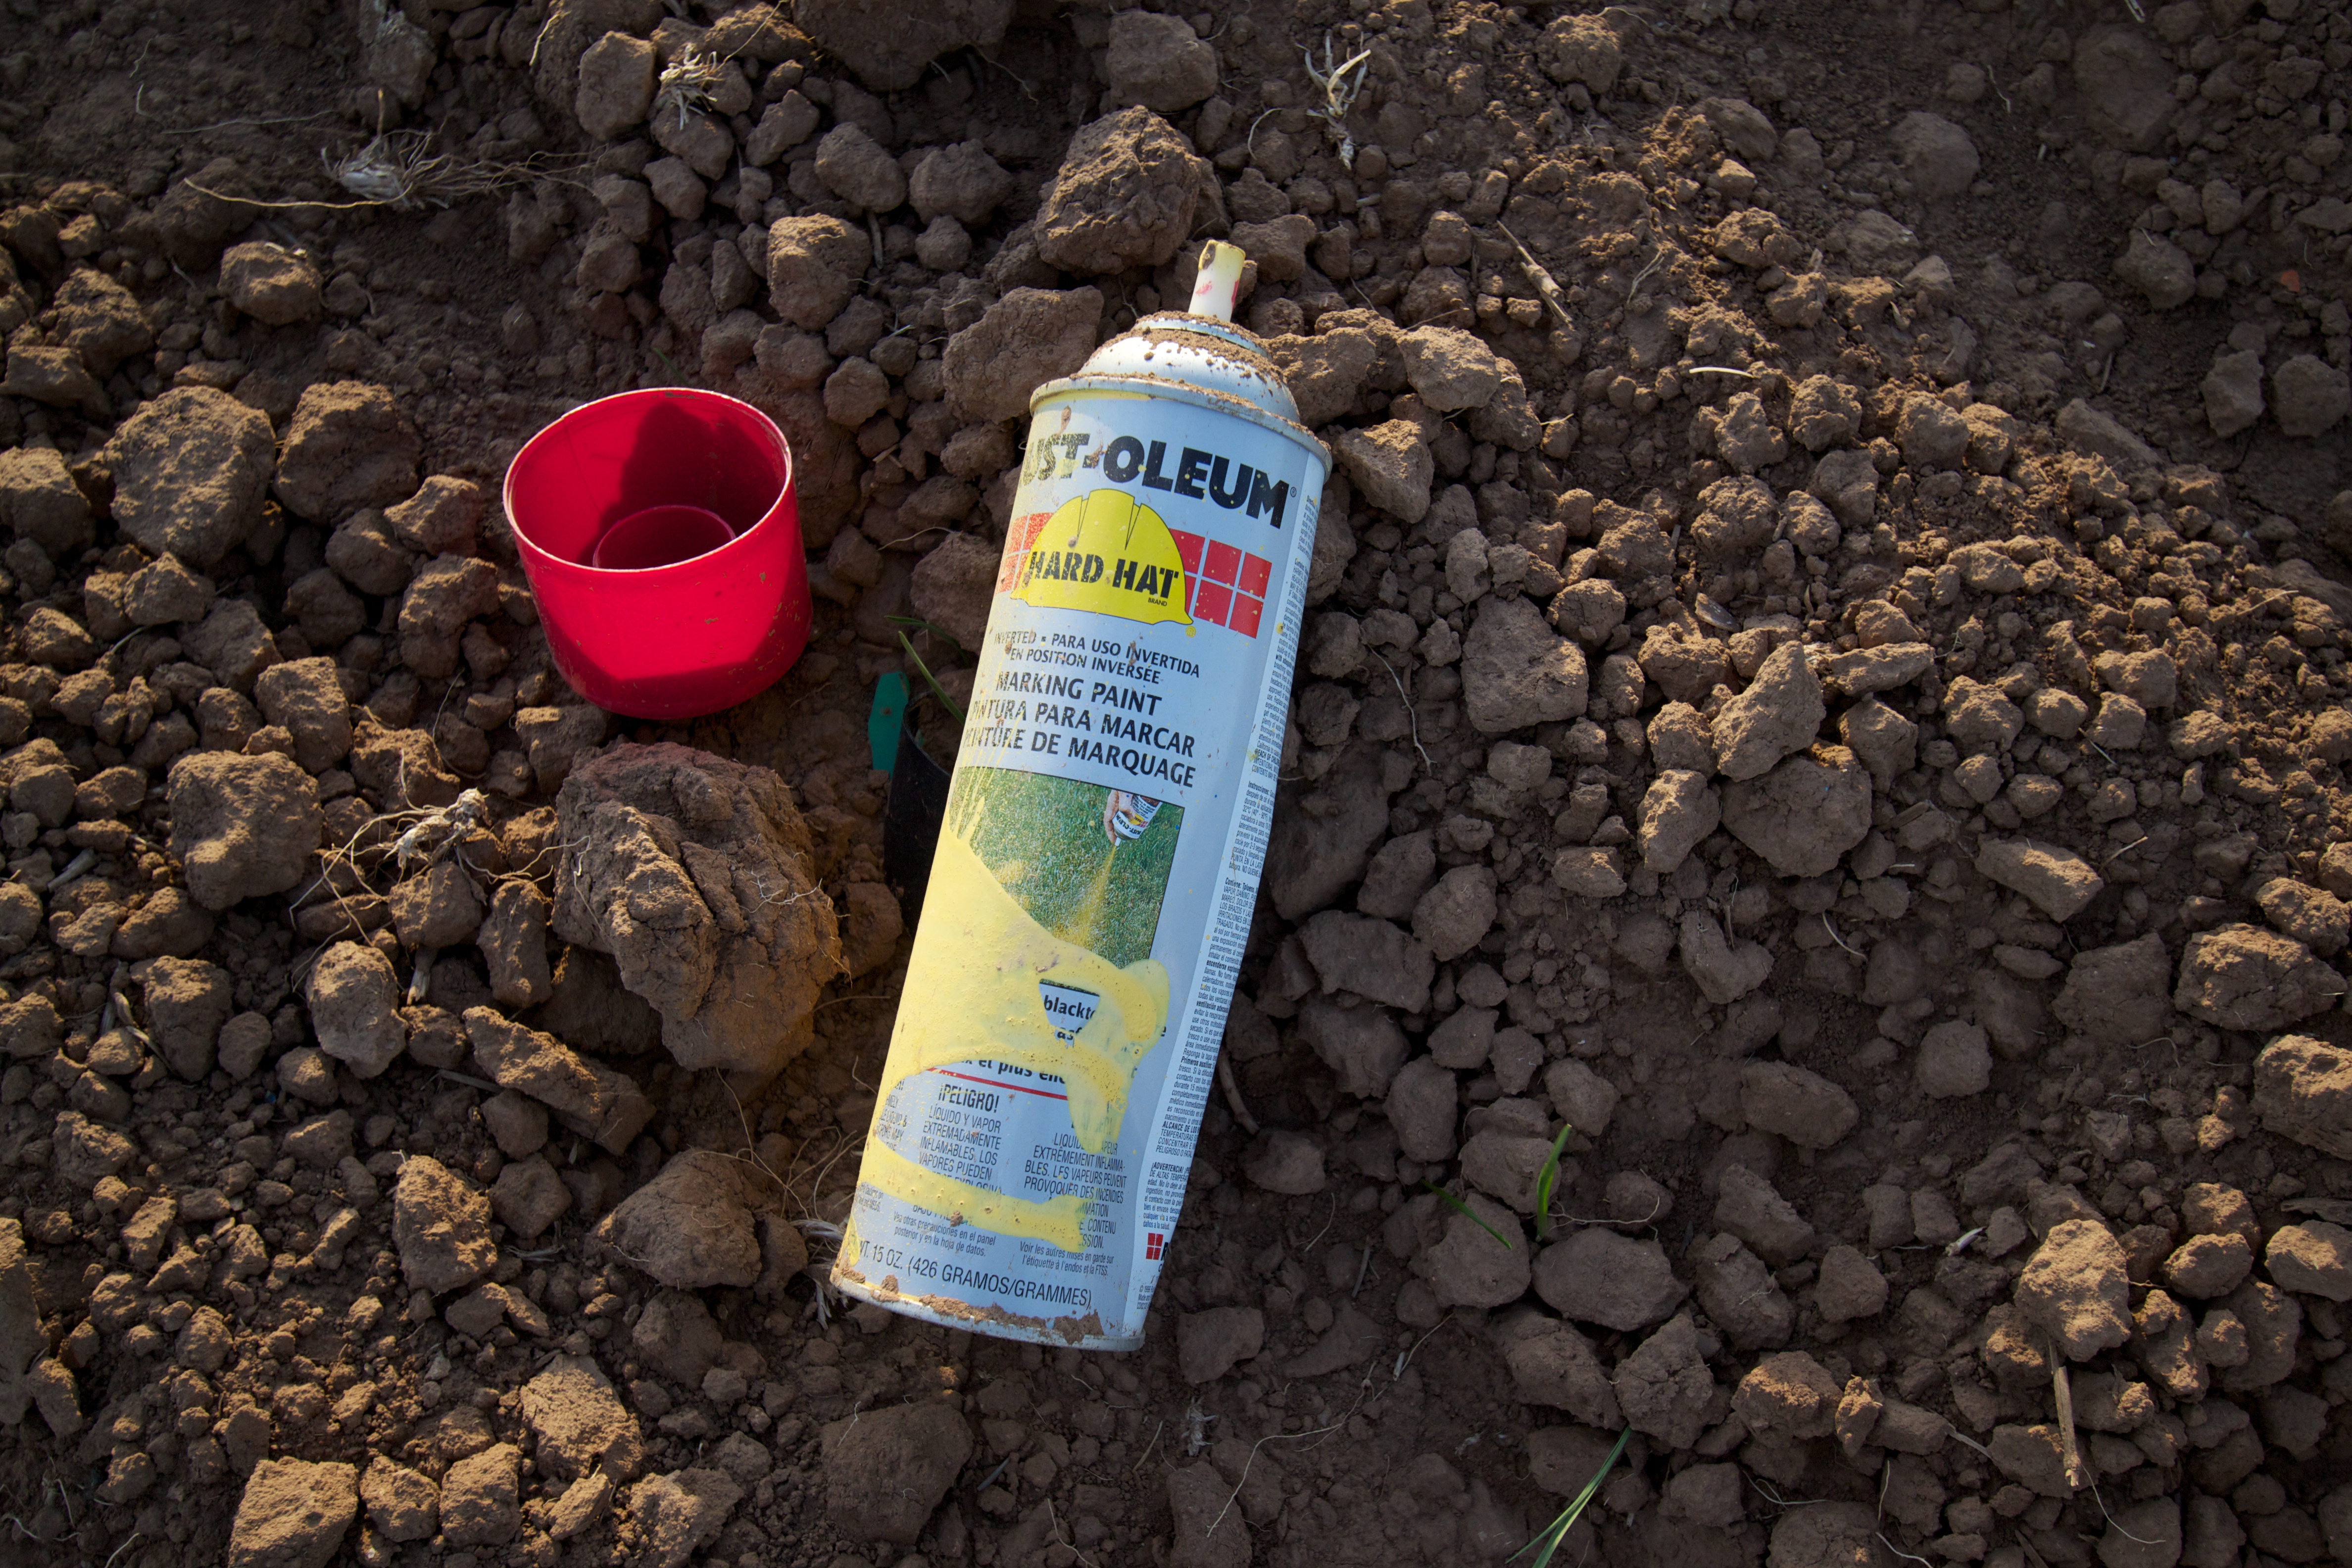
leaf, flower, food, produce, crop, soil, agriculture, litter, odyssey, cadillacranch